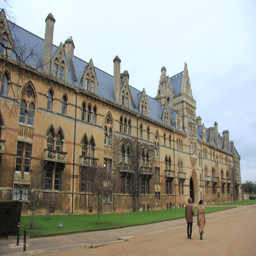
this entrance on the north side admits tourists -- for a fee -- into the most historic part .